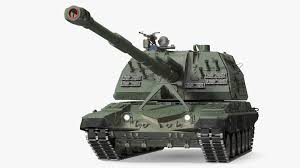
Label: 2S19_MSTA